Attempted assassination of Franklin D. Roosevelt

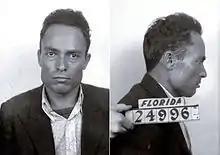
Mug shot of Giuseppe Zangara, 1933

The attempt on Roosevelt's life was perpetrated by Giuseppe Zangara, an Italian immigrant and Royal Italian Army veteran. He was born on September 7, 1900, in Ferruzzano, Kingdom of Italy, and immigrated to the United States in 1923. Zangara lived in Paterson, New Jersey and became a naturalized citizen of the United States in 1929. He had little formal education and worked as a bricklayer.